Pendennis Club

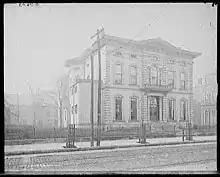
The original clubhouse,

The Pendennis Club was founded by Thomas Wilson Todd (1852–1892), Levi Bloom (1854–1944), John Smith Noyes (1842–1922), and William Whits Hite (1854–1908) who, with sixteen others, hosted a preliminary meeting for starting the club in Mr. Todd's office in Louisville City Hall on June 28, 1881.